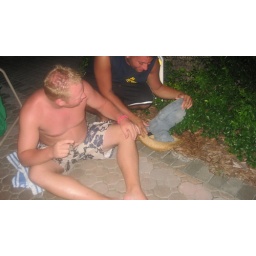
The cat in the hat